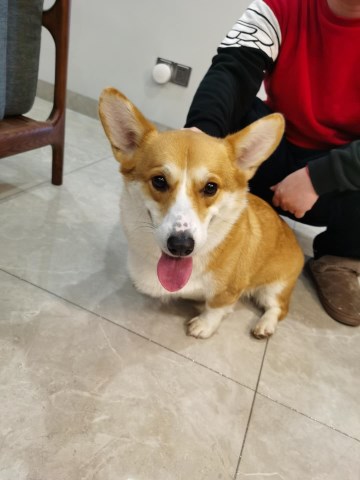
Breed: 2909-n000116-Cardigan